Eiga ST Aka to Shirō no Sōsa File

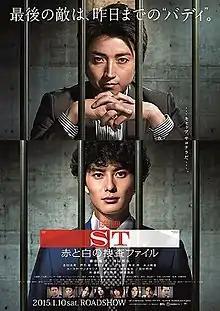
Poster

is a 2015 Japanese suspense mystery police drama film directed by Tōya Satō. The film is a spinoff of the television series "ST Aka to Shirō no Sōsa File". It was released on January 10, 2015.